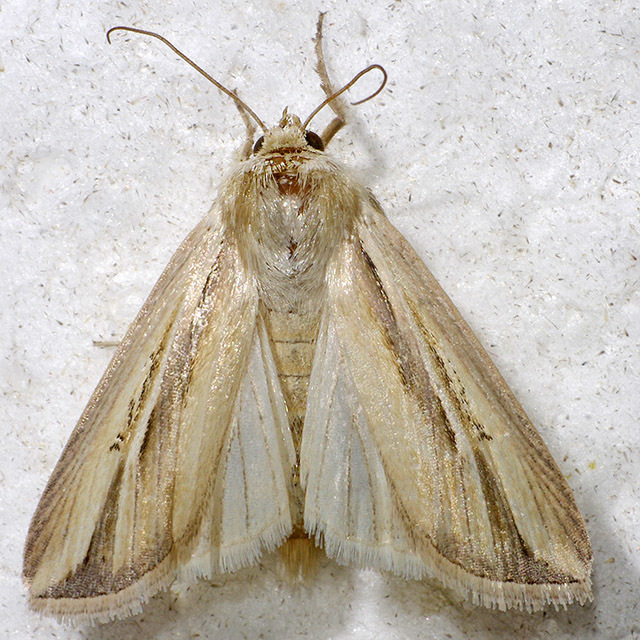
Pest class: wheathead_armyworm_Dargida_diffusa